Thomas Artemus Jones

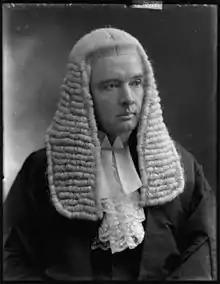
Jones in 1919 upon becoming a KC

His Honour Sir Thomas Artemus Jones , (1871 – 15 October 1943), was a Welsh barrister, judge, journalist, nationalist and Liberal Party politician who campaigned for the Welsh language.